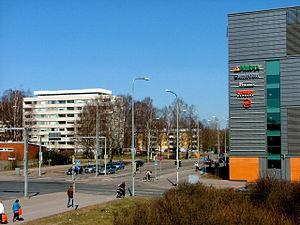
Puotinharju est une section du quartier de Vartiokylä d'Helsinki, la capitale de la Finlande.
Vartiokylä est un quartier de Helsinki en Finlande. Vartiokylä est aussi un district comprenant le quartier de même nom.